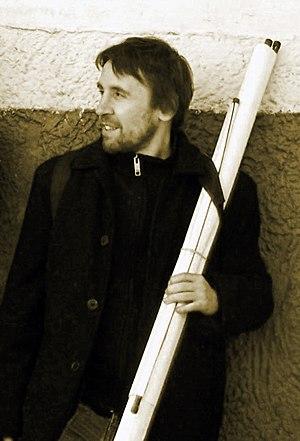
Oscar Horta est un activiste pour la défense des animaux et philosophe moral espagnol actuellement professeur a l'Université de Santiago de Compostela. Il est aussi un des co-fondateurs de l'organisation Éthique Animale. Il est surtout connu pour son travail sur la considération morale des animaux, sur la clarification du concept de spécisme, sur l'argument du chevauchement des espèces et sur la question de la souffrance des animaux sauvages.